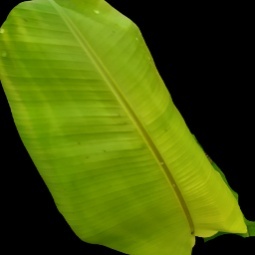
Label: Zinc